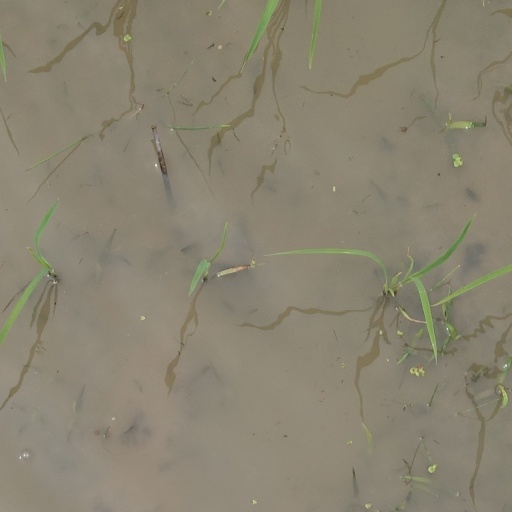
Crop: rice